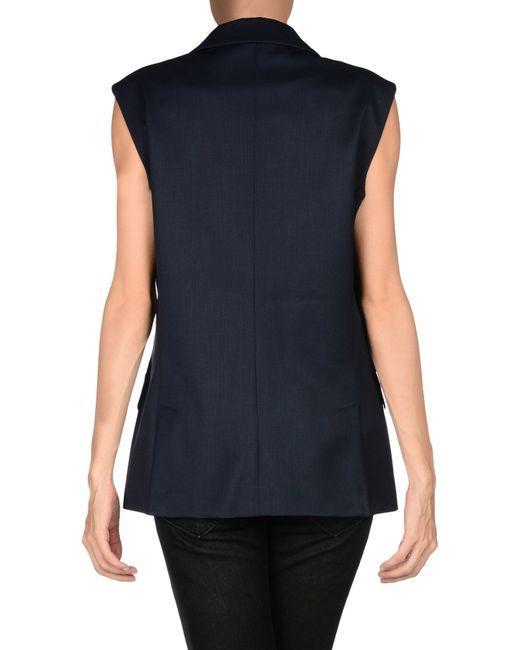
schwarzer ärmelloser formeller Mantel, schwarze Hose